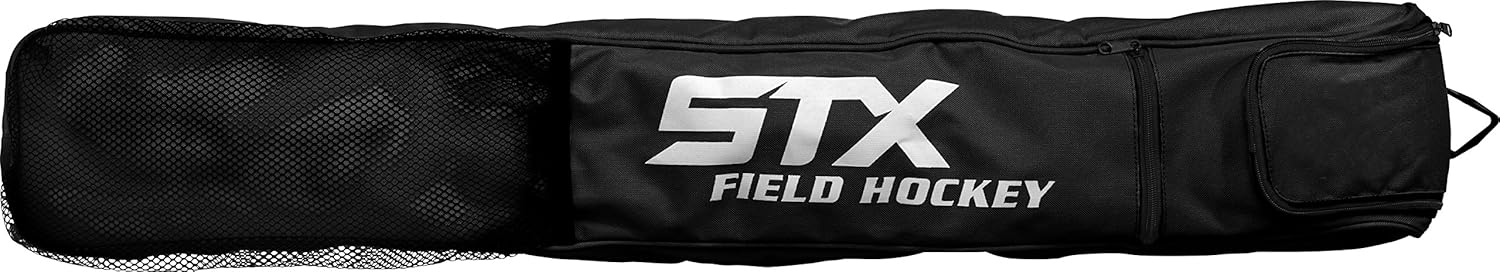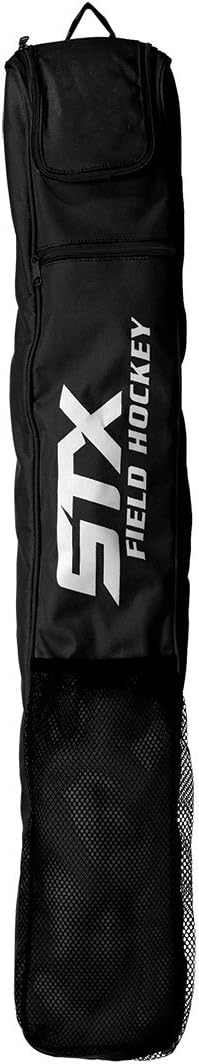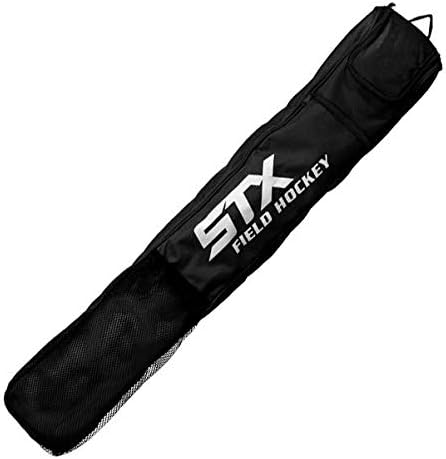
STX Field Hockey Prime Stick Bag
Category: Sports & Outdoors
The modern field hockey player has a lot to carry to the field. The STX Prime Stick Bag is designed to accommodate the needs of today's field hockey athlete with space for several sticks as well as space for shoes, goggles and personal items. The STX Prime Stick bag is a must for every field hockey player.
Features: Field hockey stick bag designed to carry several sticks along with shoes & gear | Center positioned shoulder strap allows for shoulder or sling carry option | Side mesh pocket for shoes and water bottle | Bag measures 38" x 6" x 2.5"